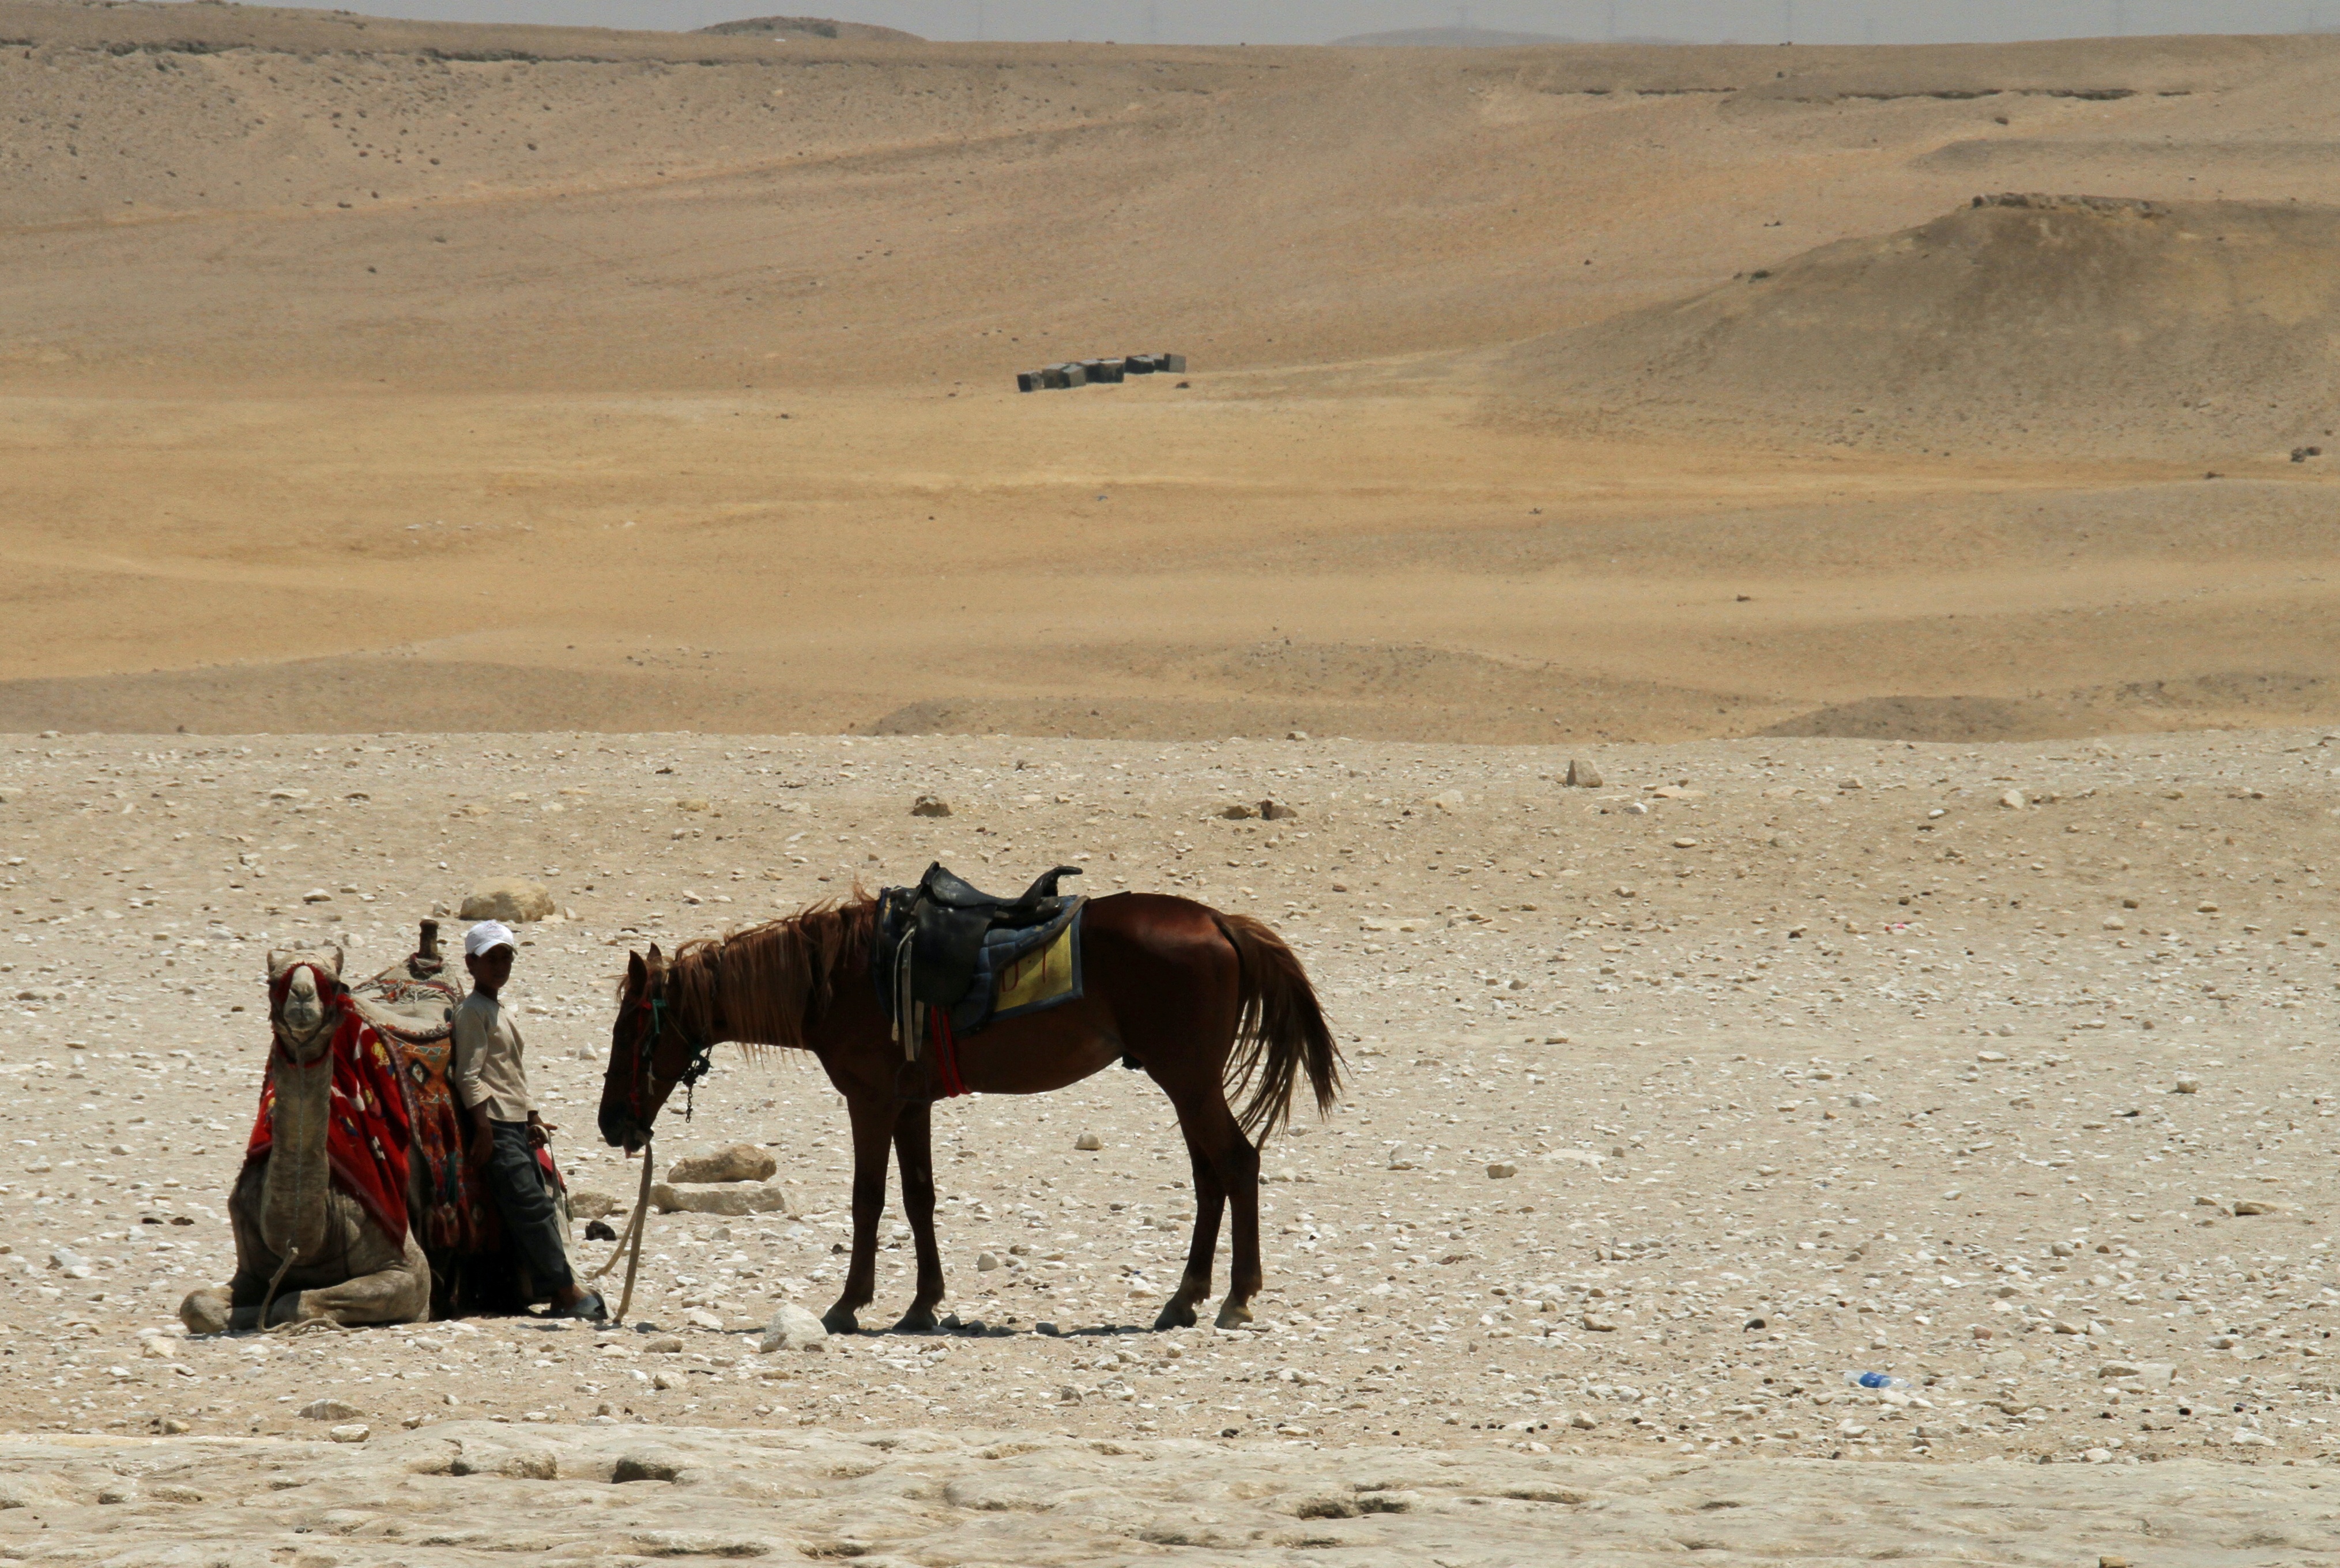
landscape, sand, people, desert, dune, boy, travel, transport, camel, herd, horse, mammal, tourism, egypt, mare, egyptian, cairo, sahara, wadi, steppe, erg, natural environment, aeolian landform, horse like mammal, mustang horse, arabian camel